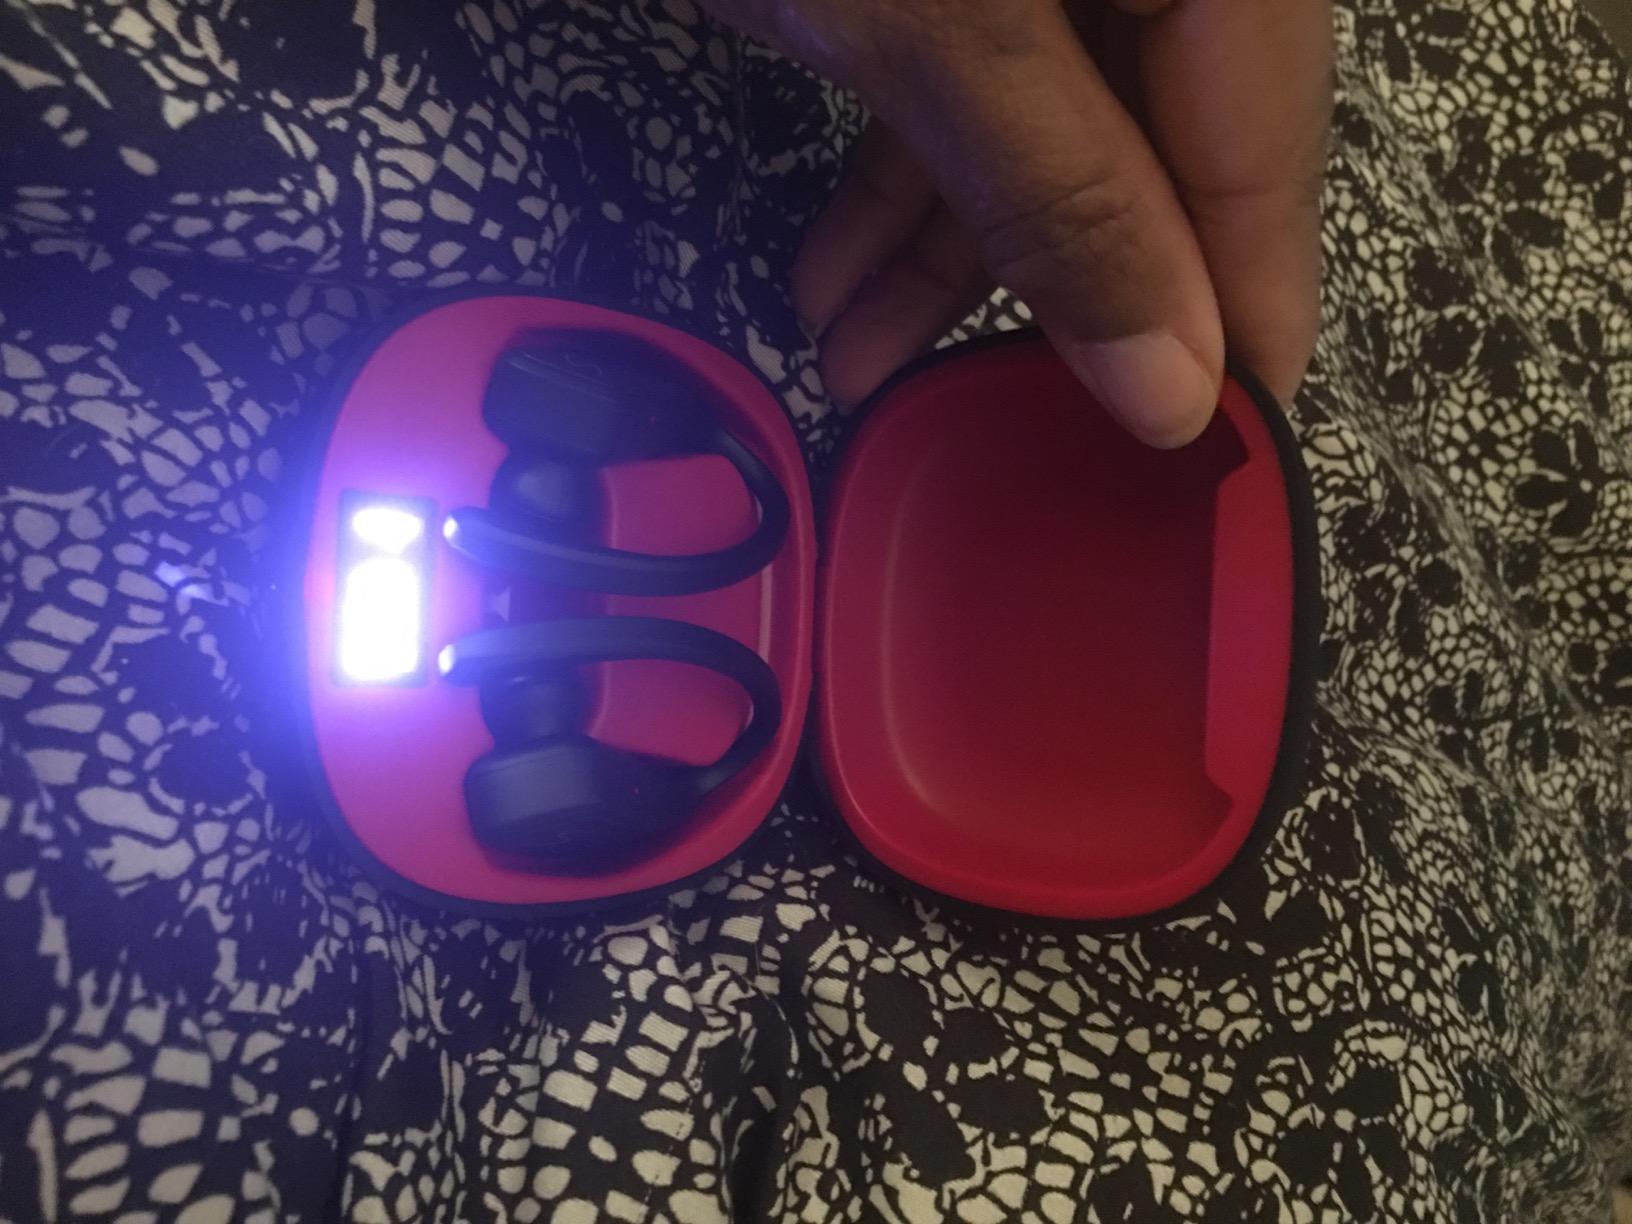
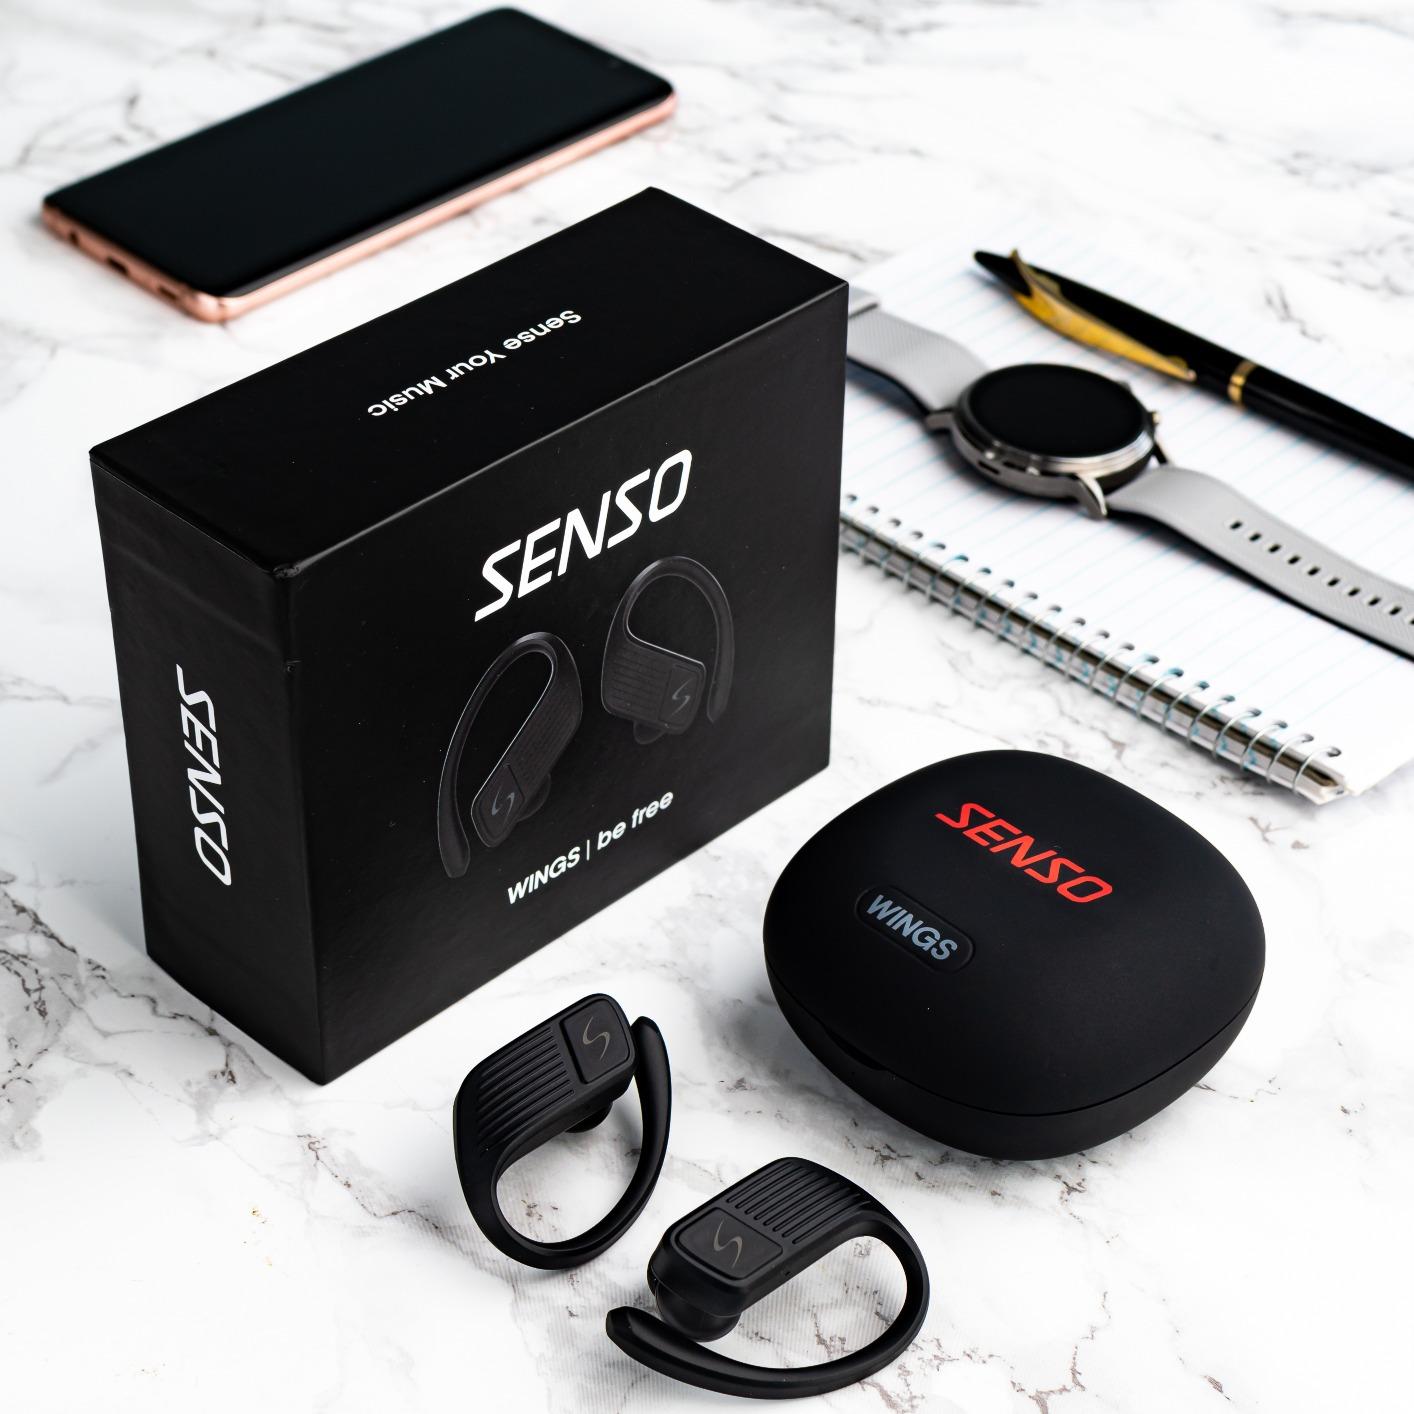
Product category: earbuds
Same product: yes